Annaismissing

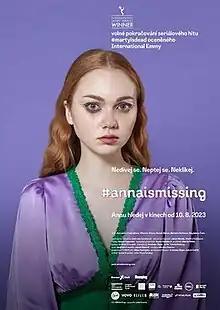

#annaismissing is a 2023 Czech thriller drama film directed by Pavel Soukup. It is a spiritual sequel to #martyisdead web series. The film was later split into 9 episodes and placed on Voyo VOD service as TV series.